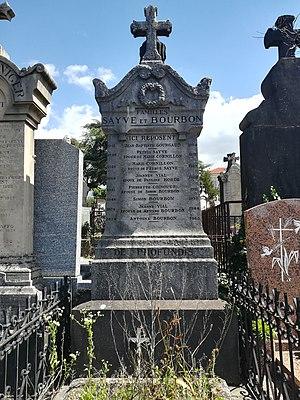
Tombe du photographe Pierre Sayve (1849-1897) et de son épouse Marie Cornillon située dans le cimetière du Crêt de Roch à Saint-Étienne.
Petrus Sayve dit Pierre Sayve ou Pierre Seyve, né le 19 novembre 1849 à Izieux et mort le 13 janvier 1897 à Saint-Étienne est un photographe professionnel spécialisé dans le portrait-carte et la vente de matériel photographique, basé à Saint-Étienne.